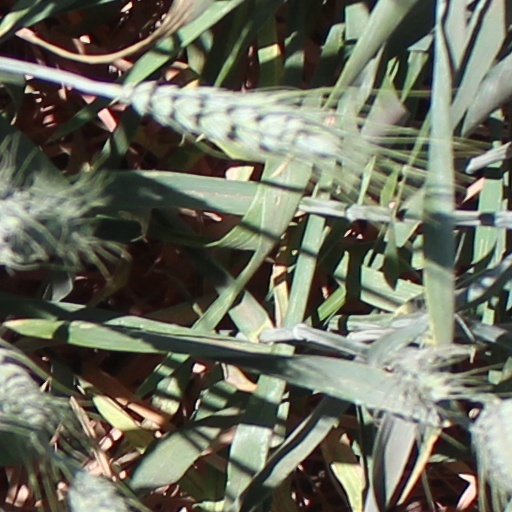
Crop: wheat